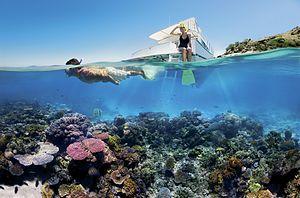
Les icônes du Queensland du Q150 sont des icônes culturelles reprises dans une liste officielle établie par le gouvernement du Queensland dans le cadre du Q150 en 2009 et qui présente des personnalités, lieux et événements importants du Queensland.